Rolighedsvej

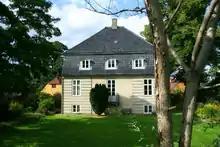
Rolighed

Rolighed (No. 21) is today owned by the University of Copenhagen. Built in about 1770, it is one of few surviving examples of the summer retreats which dominated Frederiksberg from the late 18th century and until the area was absorbed by the expanding city in the second half of the 19th century. To the rear of the building is a group of associated stables and other farm buildings arranged around a central courtyard.